Digital divide in the United States

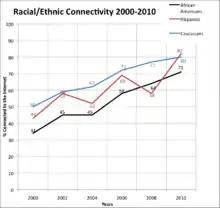
Rising trends in connectivity of Whites, Hispanics, and African Americans

Generally, racial minorities have demonstrated lower levels of access and knowledge ICTs and of owning infrastructure to utilize the connection. In 2000, 50% of Whites had access to the Internet compared to 43% of Hispanics and 34% of African Americans. Between 2000 and 2010, the racial population of Internet users became increasingly similar to the racial makeup of the United States population, demonstrating a closing racial divide. In 2019, 79% of Whites had access to broadband compared to 61% of Hispanics and 66% of African Americans.